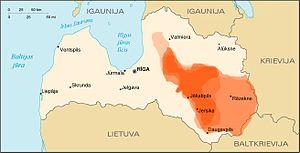
La principauté de Jersika est une principauté du XIᵉ au XIIIᵉ siècle située dans l'actuelle Lettonie. La principauté de Jersika a durant un temps été liée avec la principauté de Polotsk. La principauté disparait après la mort de son dernier souverain, Visvaldis, avant que ses territoires passent sous le contrôle de l'Ordre de Livonie.